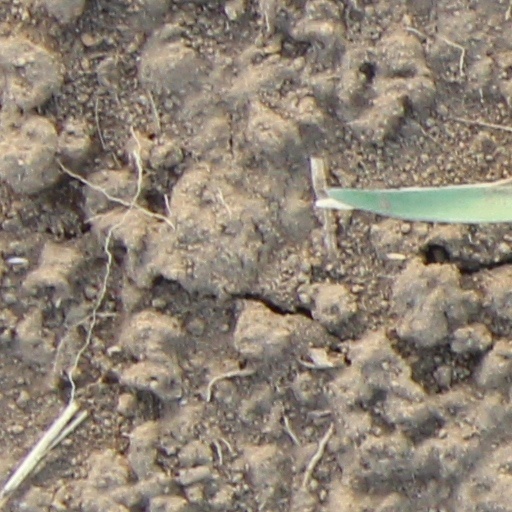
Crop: wheat